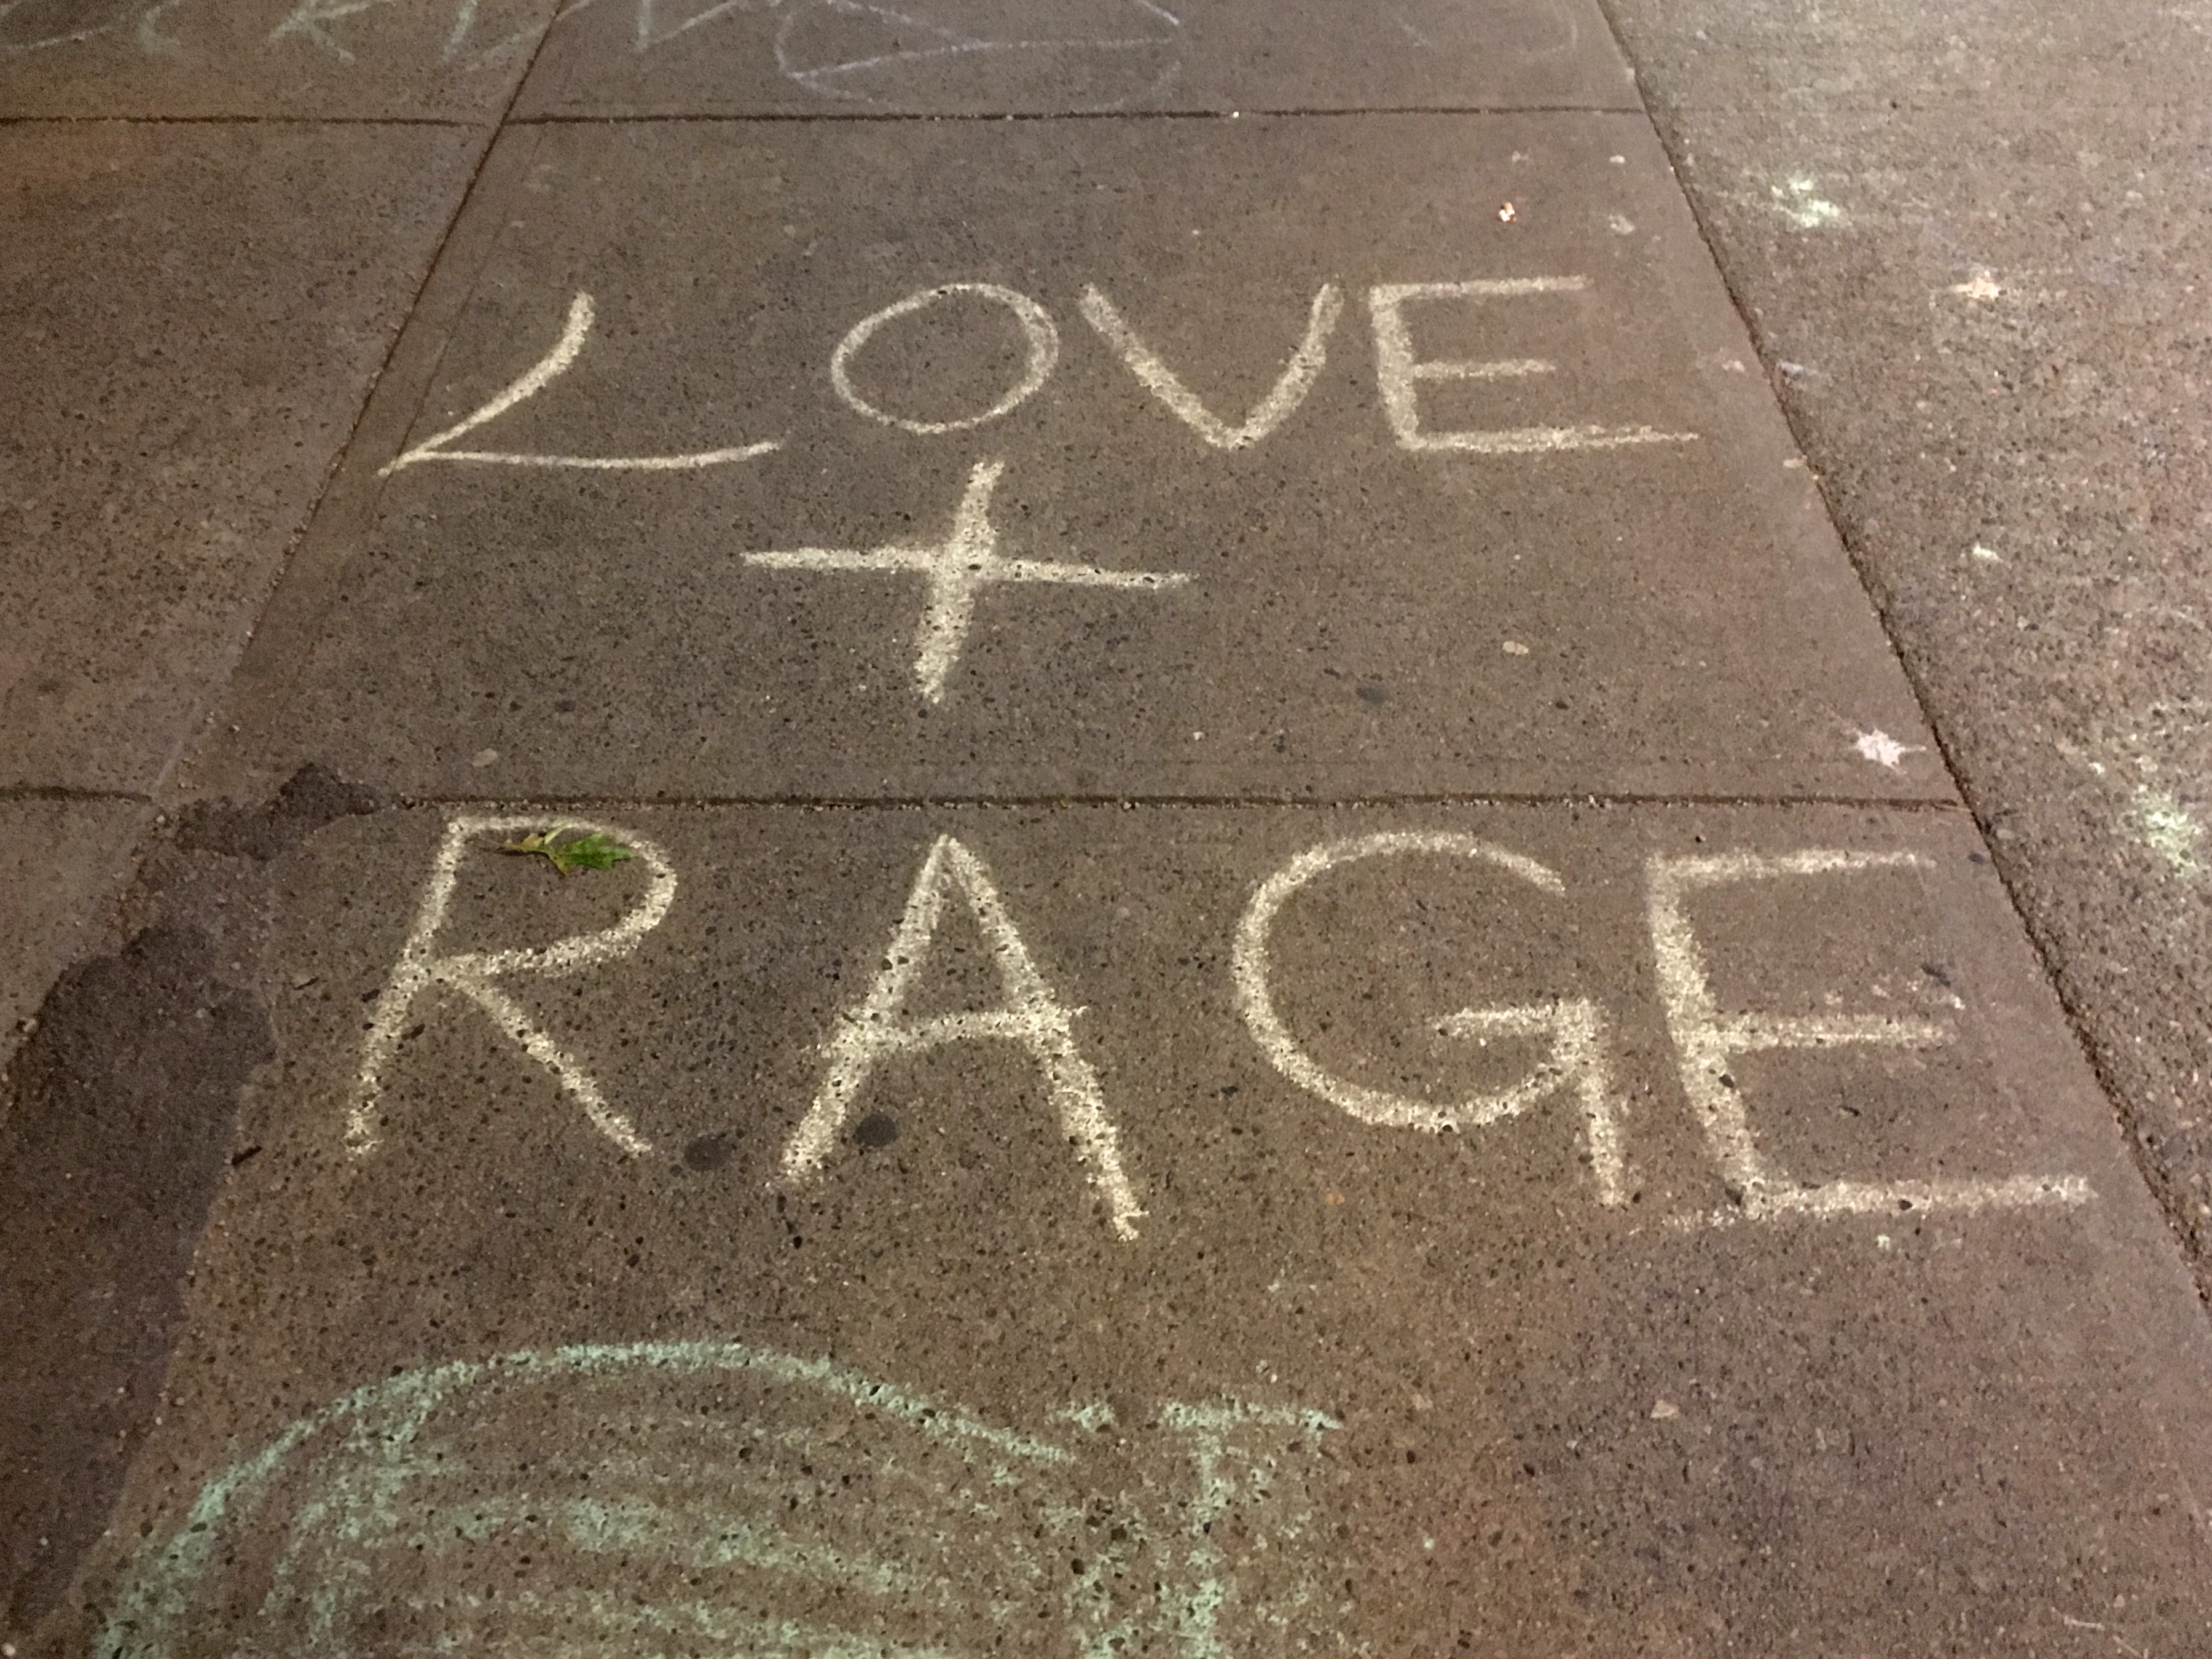
road, sidewalk, floor, number, asphalt, line, soil, lane, infrastructure, flooring, road surface